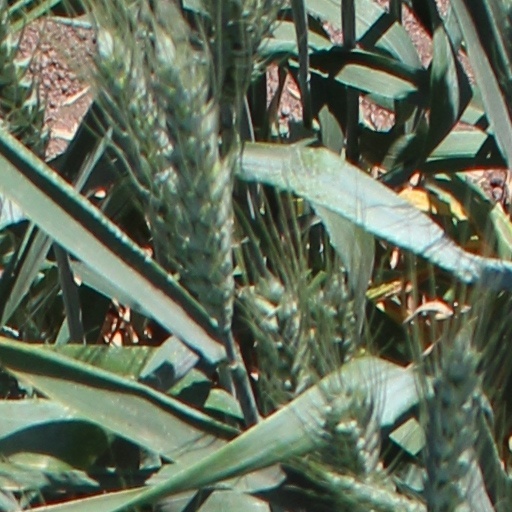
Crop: wheat